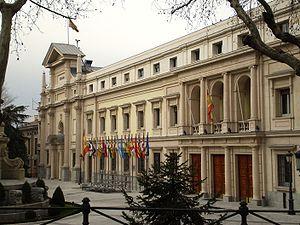
Le Sénat est la chambre haute du Parlement espagnol, les Cortes Generales. Exerçant conjointement le pouvoir législatif et le contrôle du gouvernement avec le Congrès des députés, il se compose d'un nombre variable d'élus ne pouvant être inférieur à 225 élus selon un système mixte : au suffrage universel par province ou par île, ou par les assemblées des communautés autonomes.
La responsabilité gouvernementale en Espagne s'exerce, au niveau national, devant le Congrès des députés et le Sénat. Si le Congrès est le seul à pouvoir légitimer et renverser le gouvernement, les deux assemblées ont le pouvoir d'en contrôler l'action tout au long de son mandat.
Les élections générales espagnoles de novembre 2019 se tiennent le dimanche 10 novembre 2019 afin d'élire les 350 députés et 208 des 265 sénateurs de la XIVᵉ législature des Cortes Generales.
Les élections générales espagnoles de 2004 se tiennent le dimanche 14 mars 2004, afin d'élire les 350 députés et 208 des 259 sénateurs de la VIIIᵉ législature des Cortes Generales.
Les élections générales espagnoles de 2000 se tiennent le dimanche 12 mars 2000, afin d'élire les 350 députés et 208 des 259 sénateurs de la VIIᵉ législature des Cortes Generales.